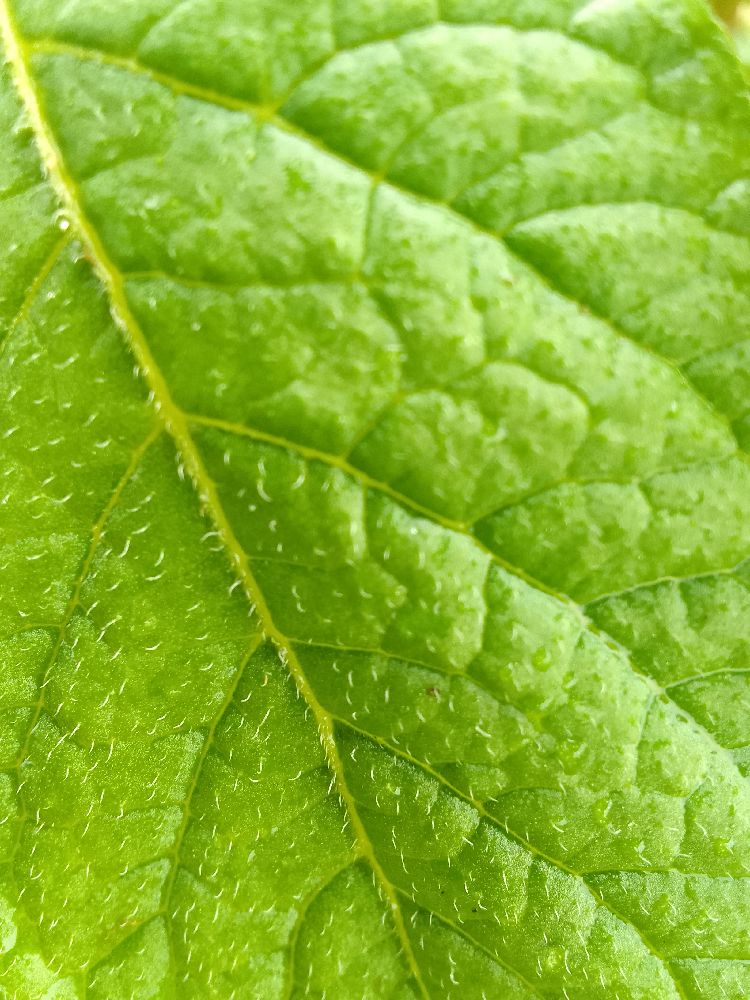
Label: Healthy